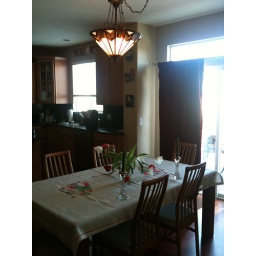
New lamp over kirchen table now in place